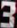
Number: 3